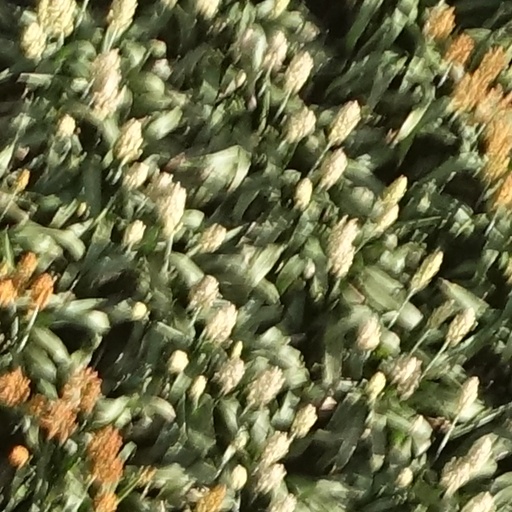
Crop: sorghum